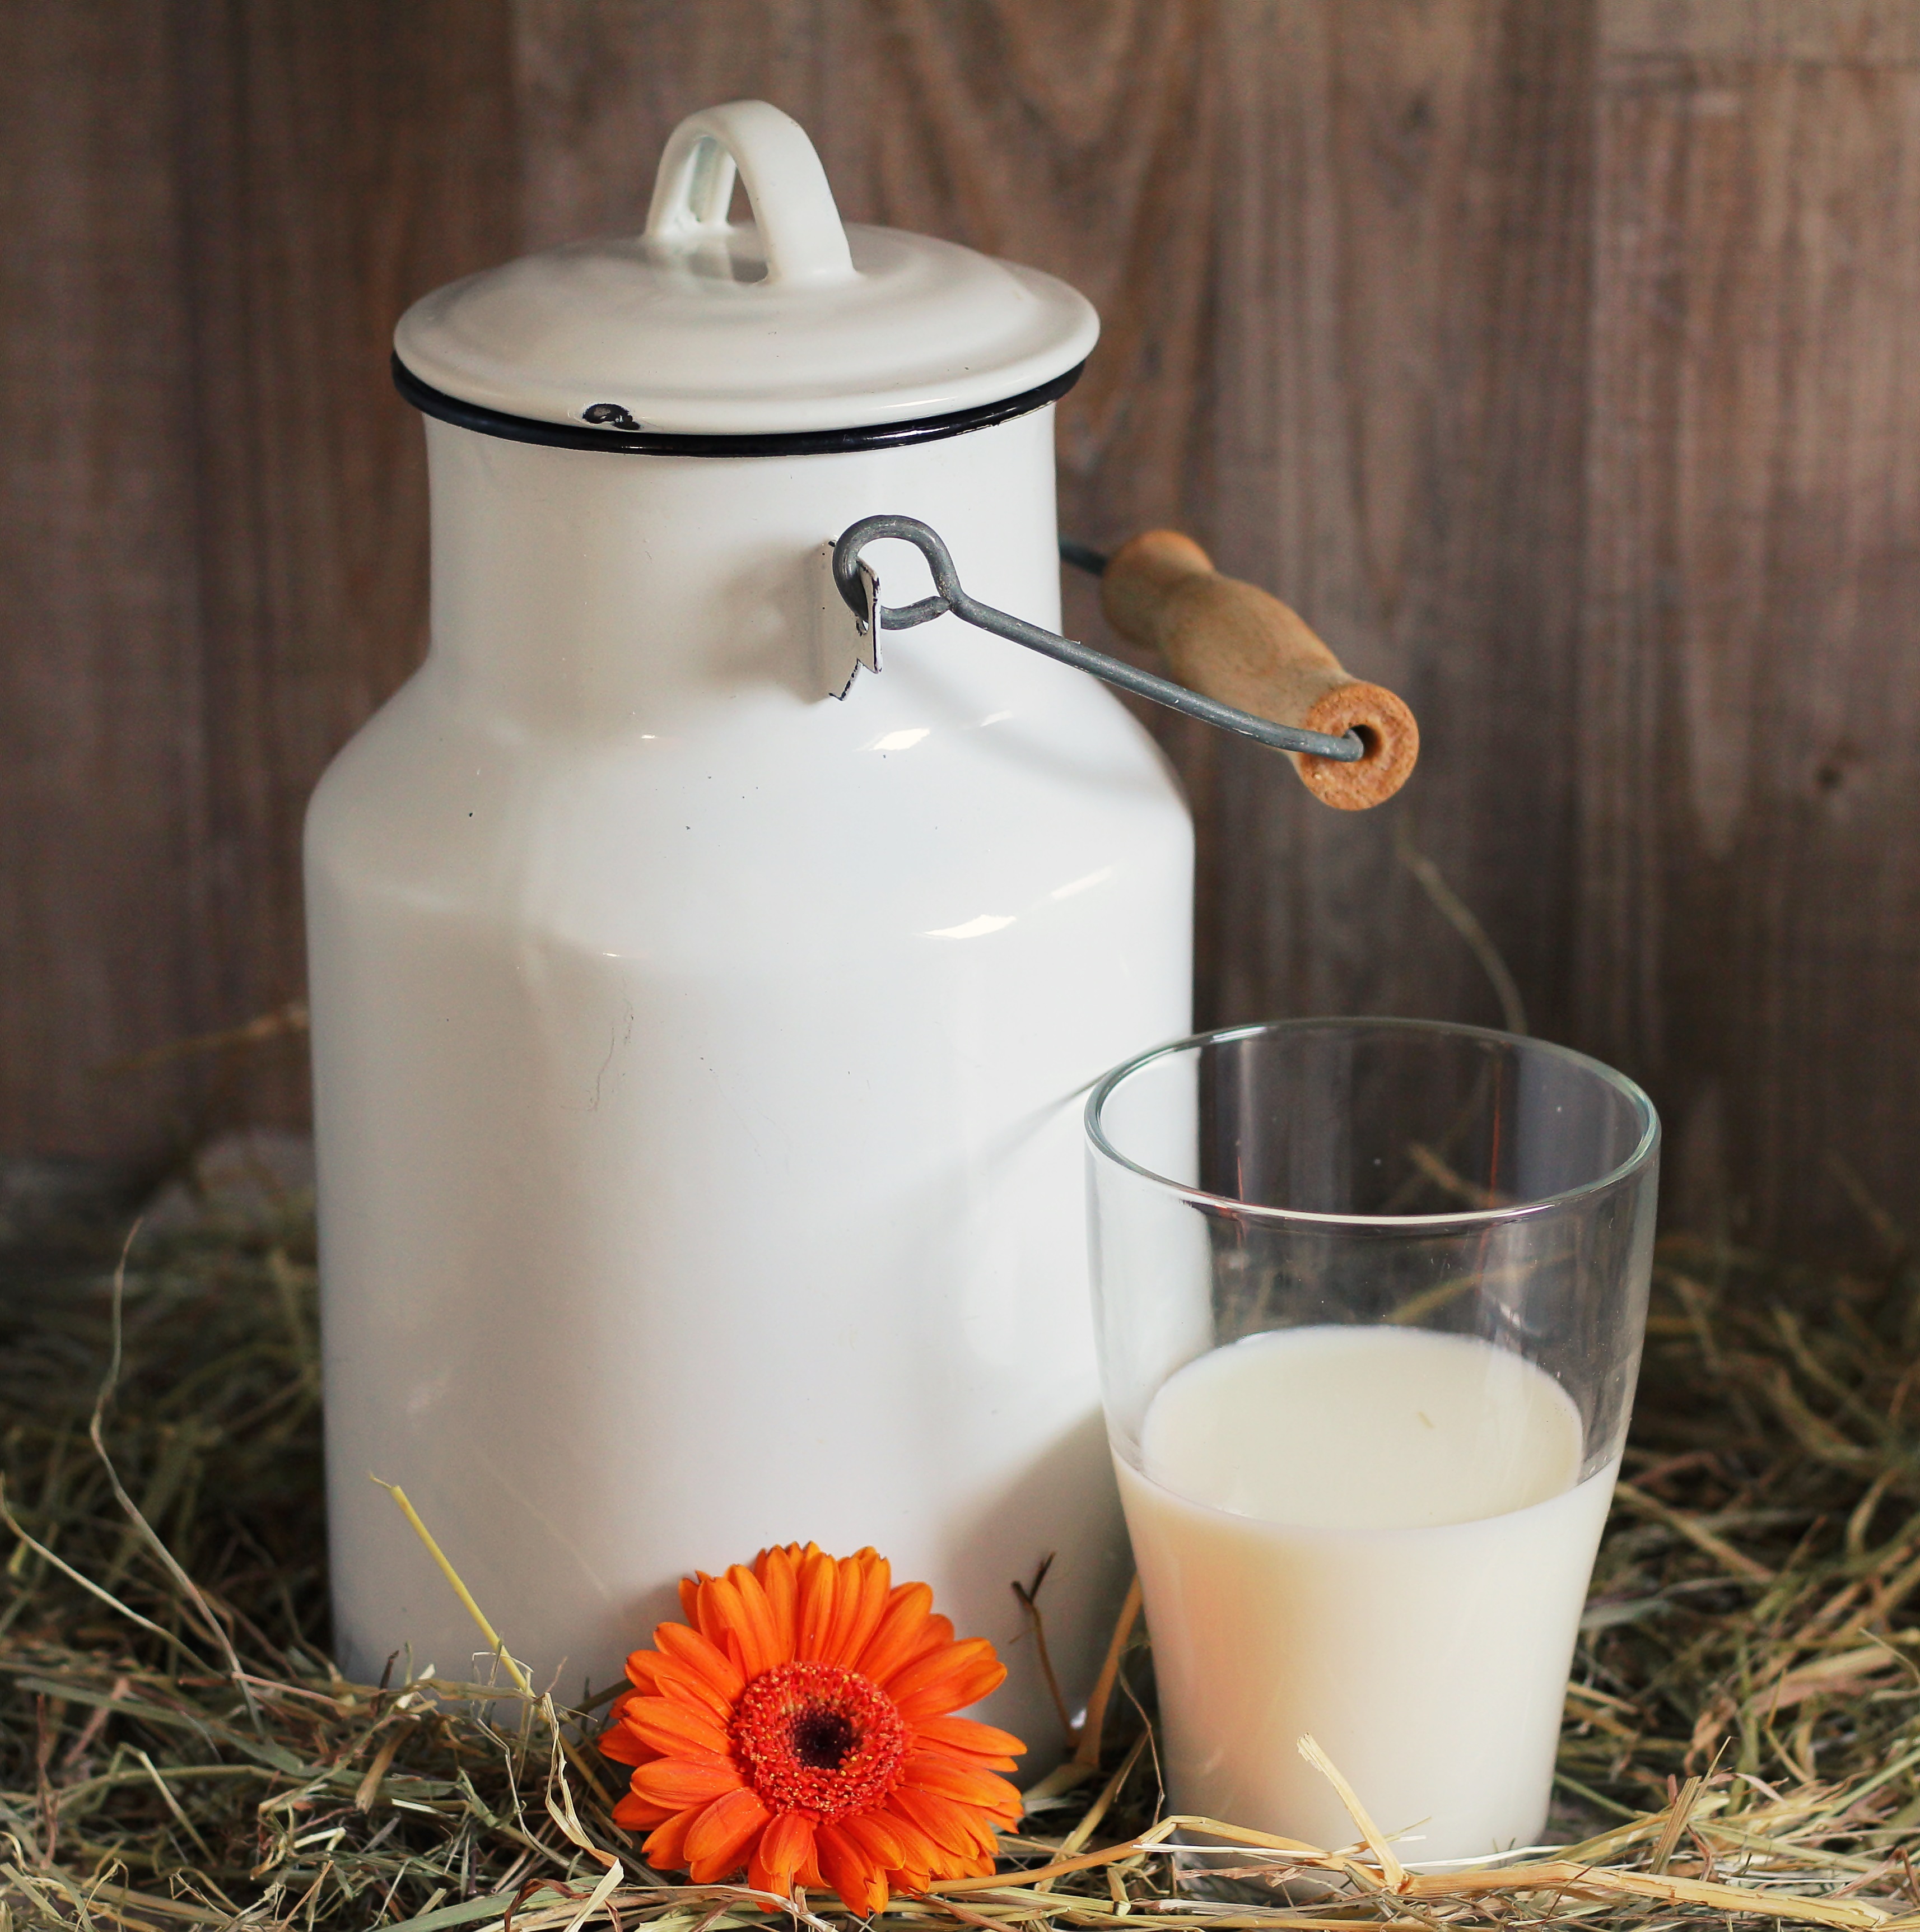
blossom, flower, bloom, glass, orange, meal, food, drink, breakfast, milk, candle, healthy, lighting, delicious, juice, coconut, straw, gerbera, frisch, flavor, strengthening, milk can, glass of milk